Jean Bungartz

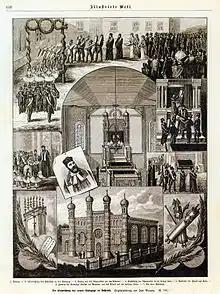
Inauguration of the synagogue in Lechenich, 1886

Jean Bungartz (6 May 1854 – 15 September 1934) was a German animal painter, author and book illustrator.